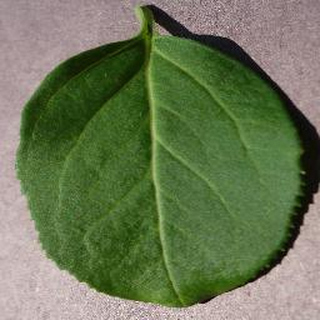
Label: healthy_cherry